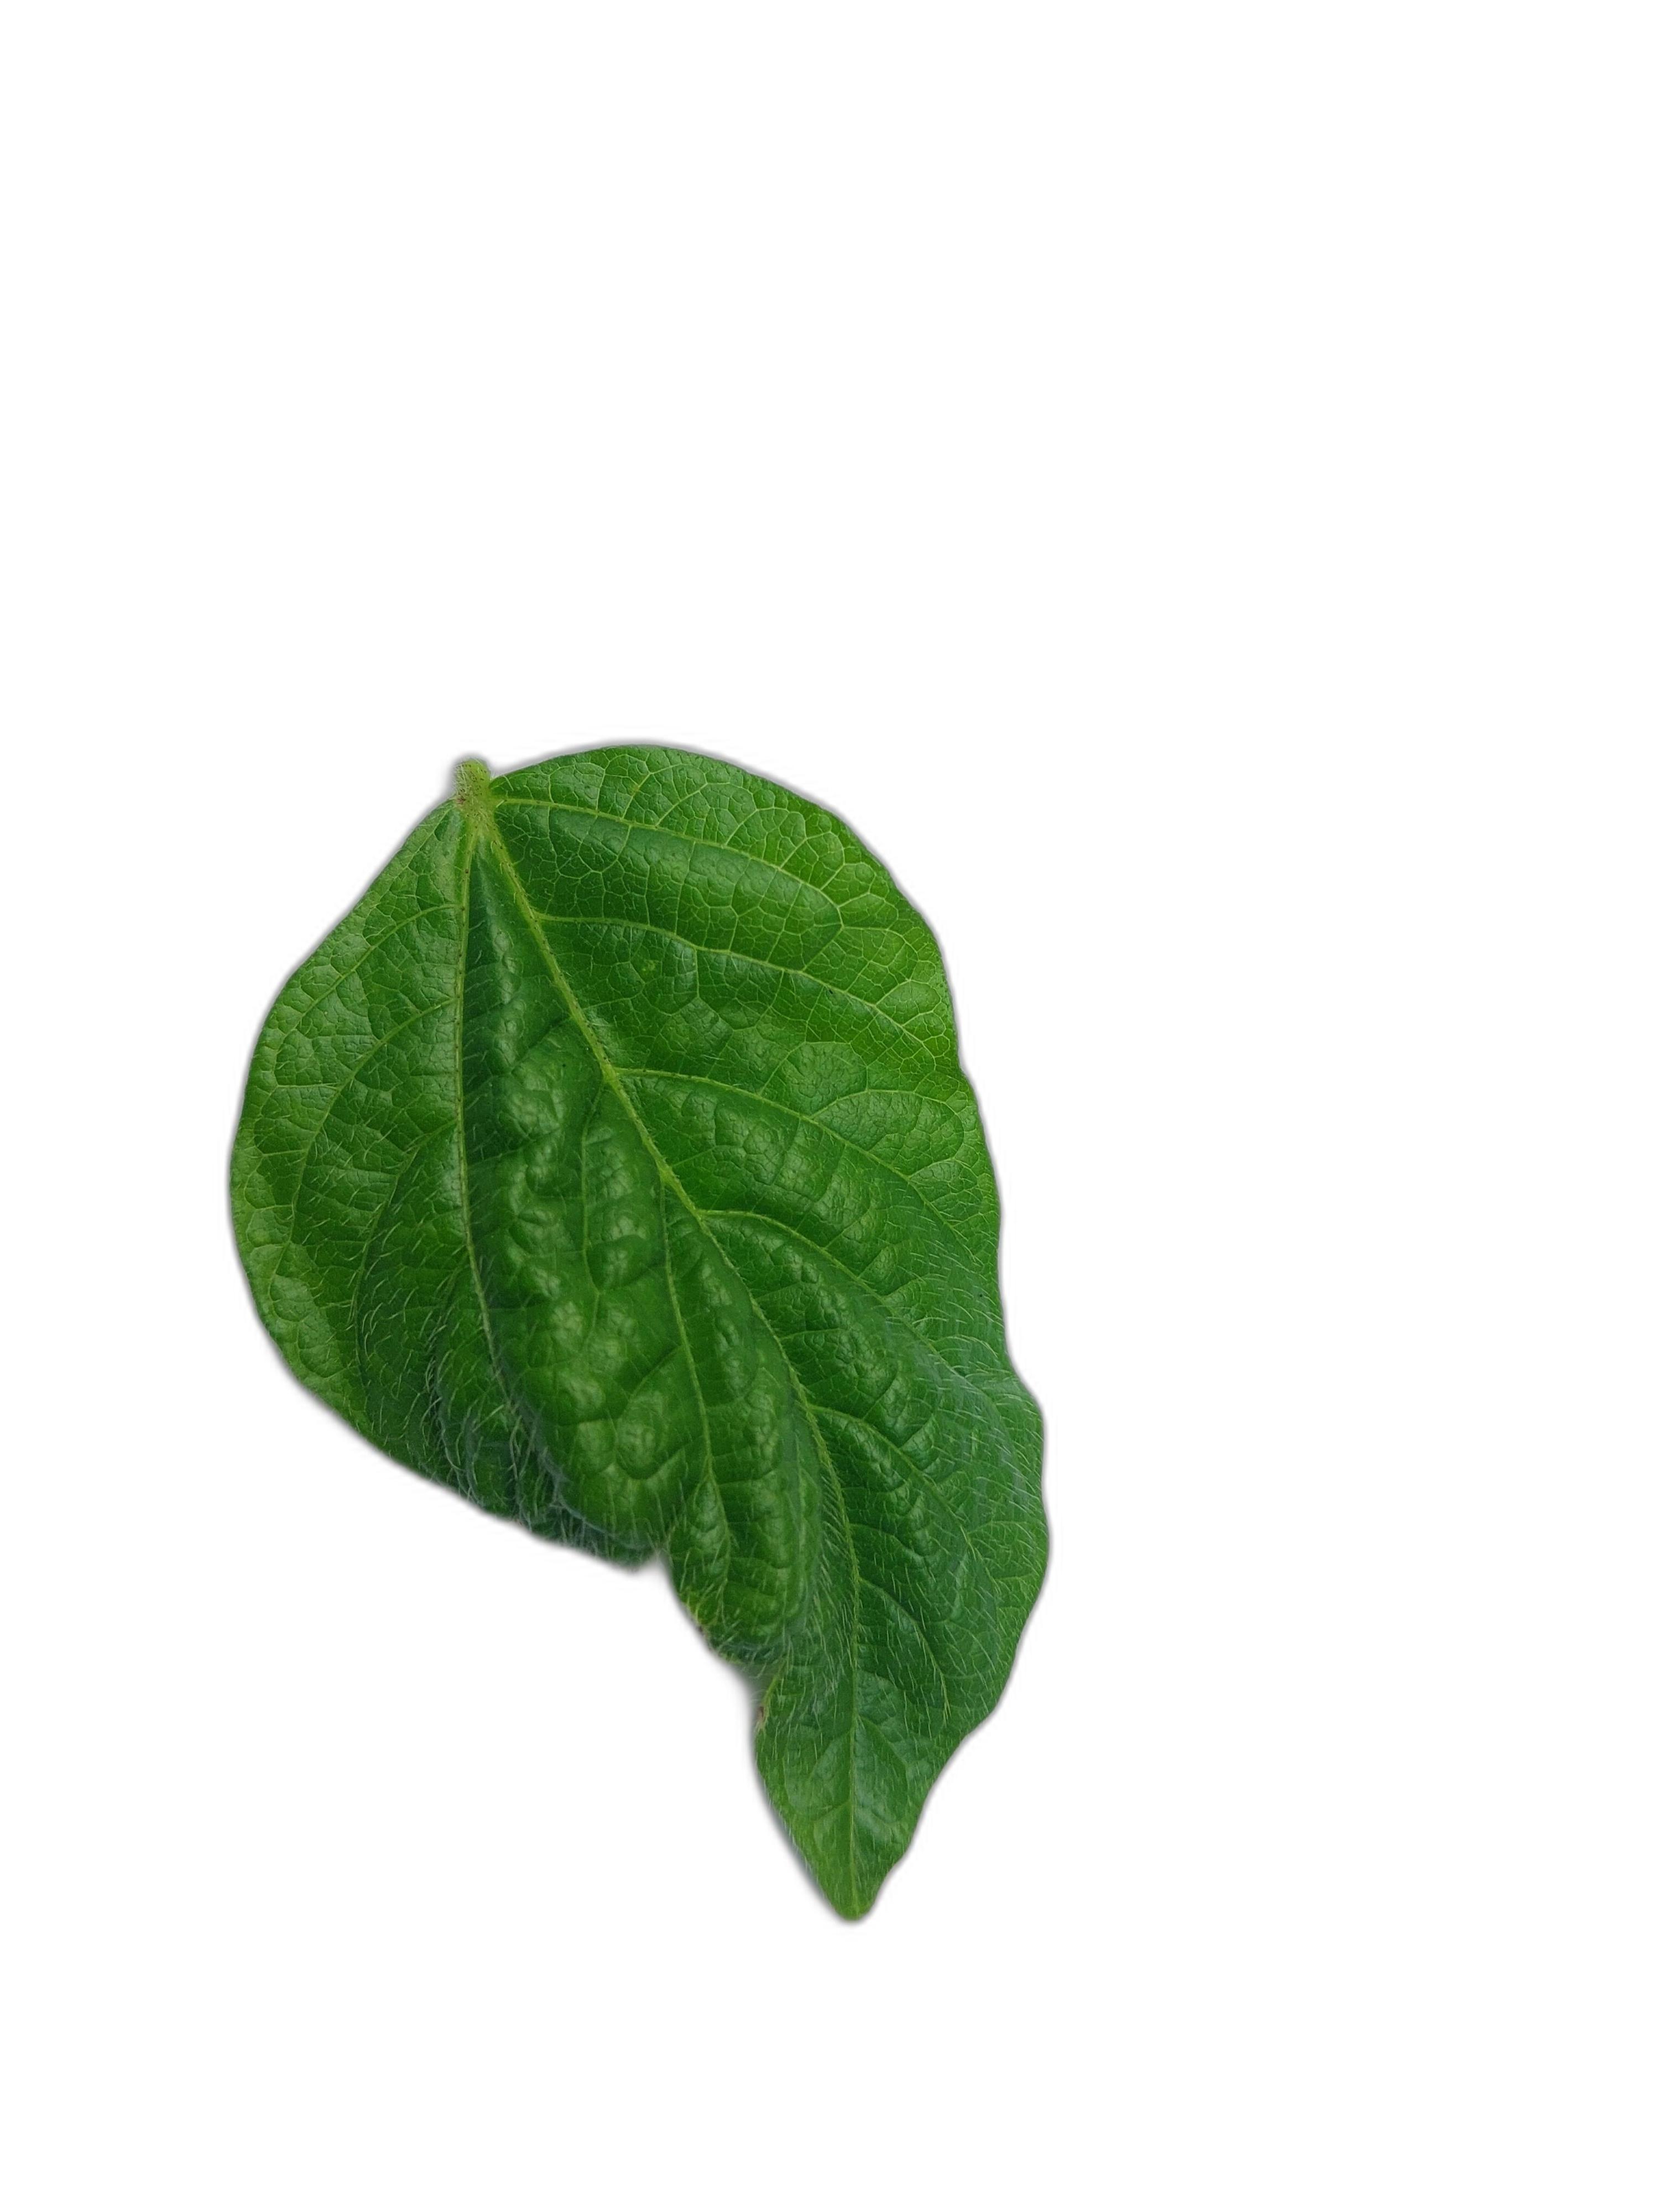
Label: Leaf Crinkle